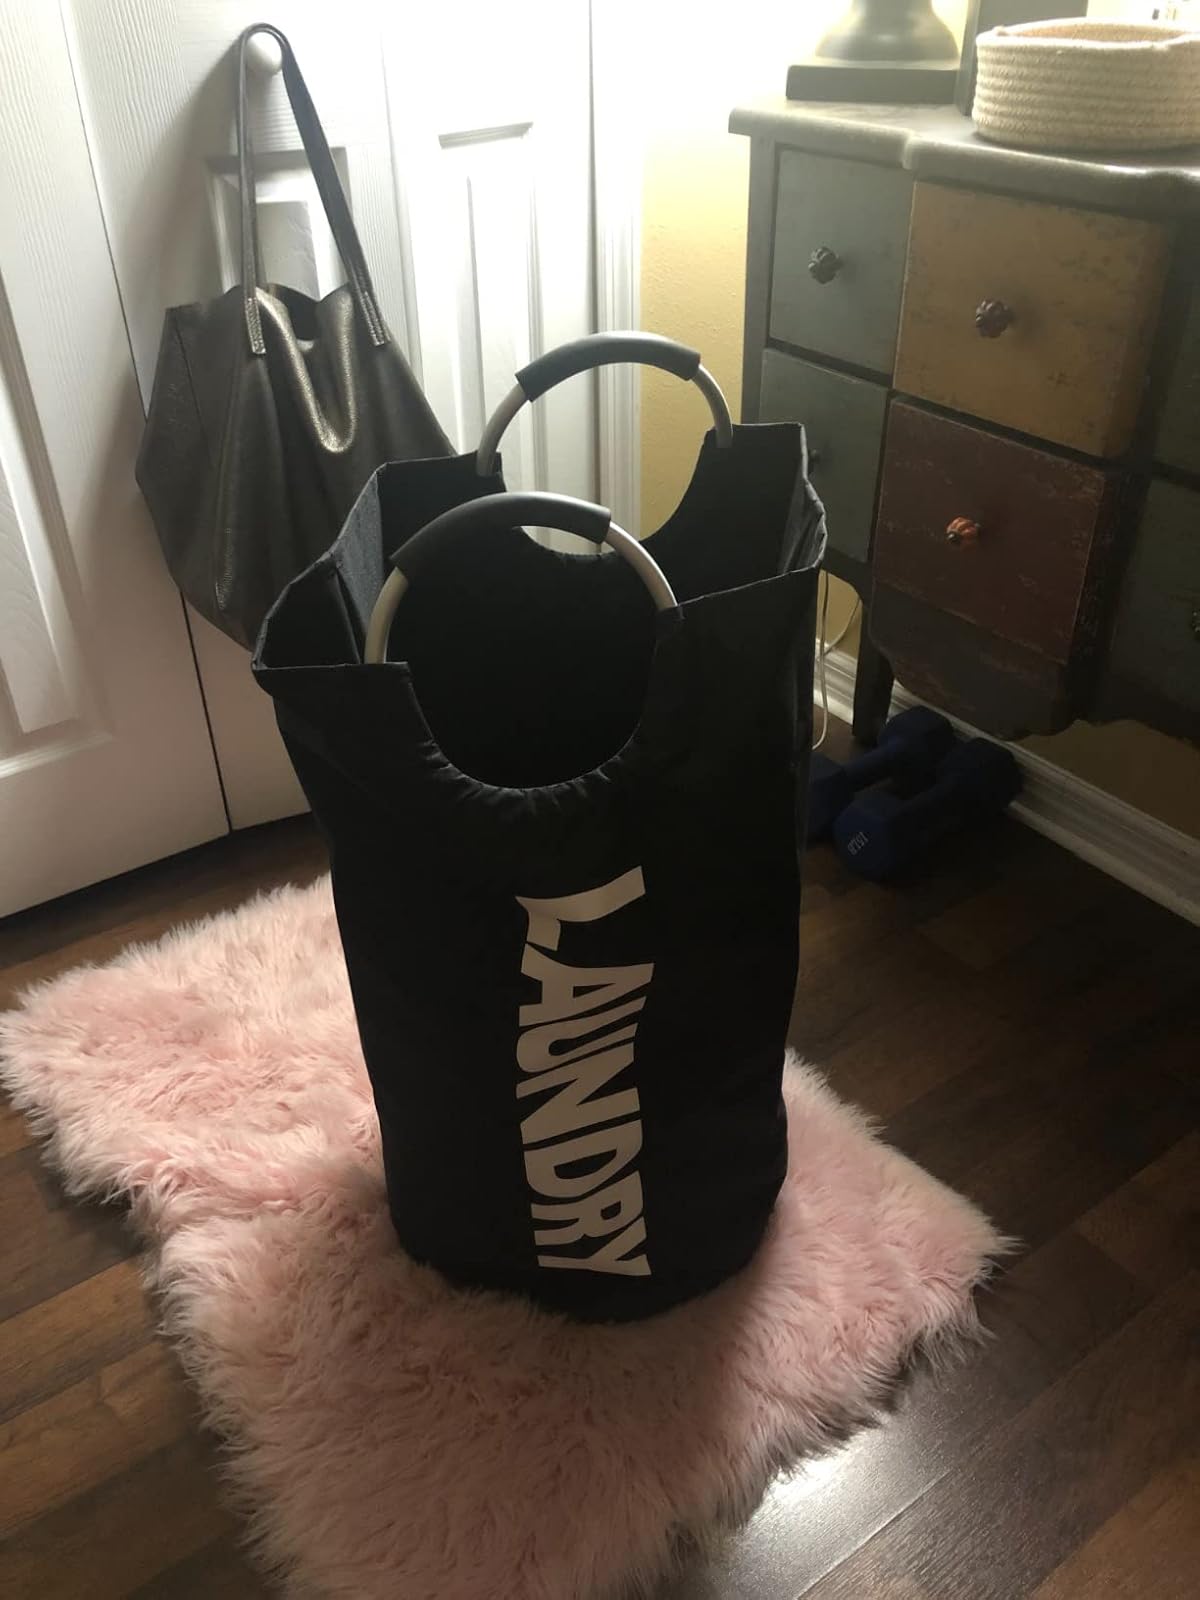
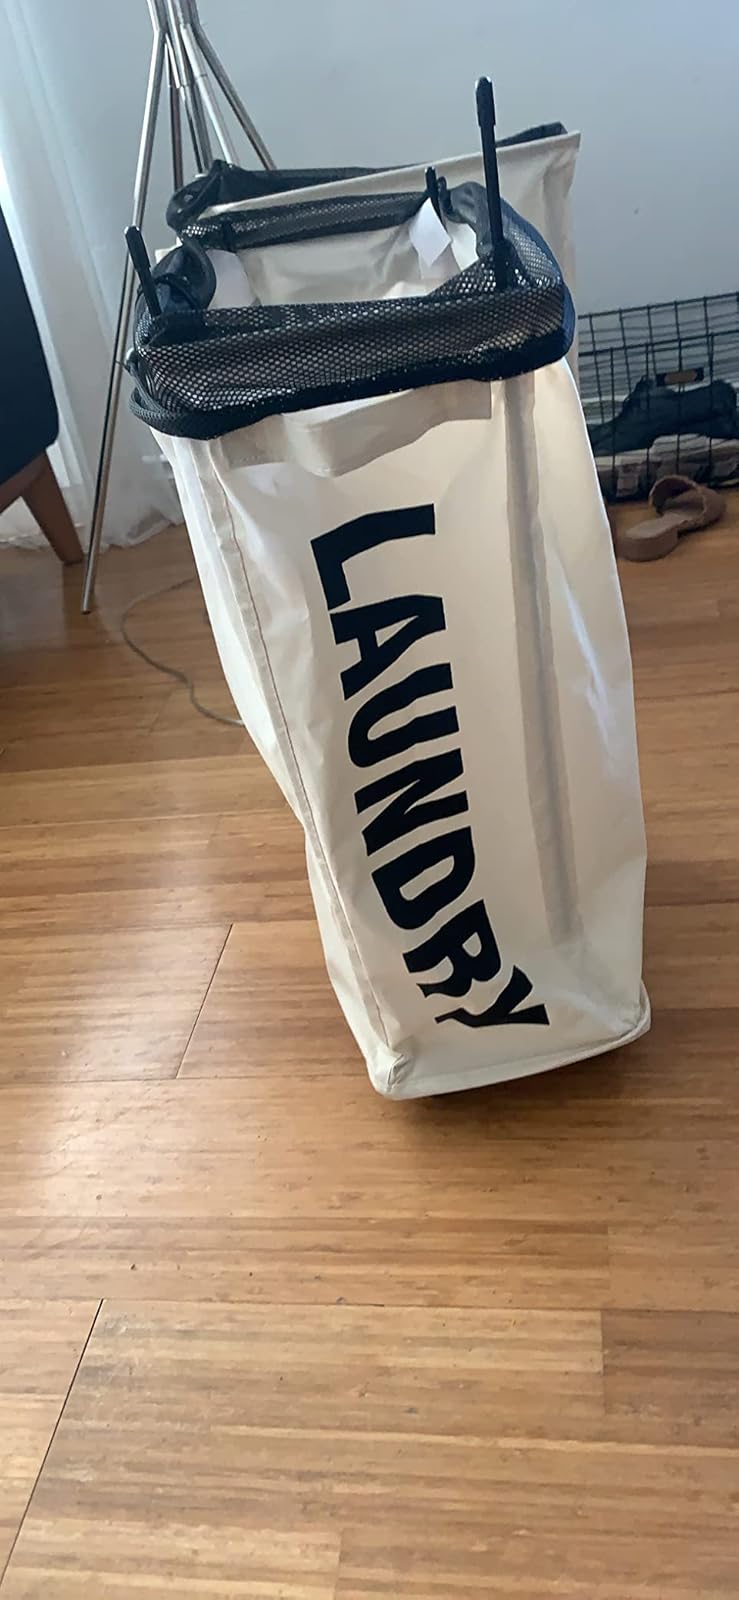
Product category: items_hamper
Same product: no